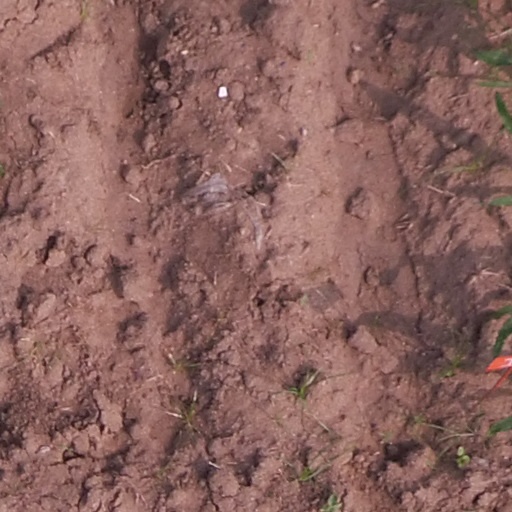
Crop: maize; corn